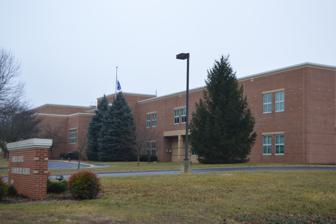
Building: North River High School
Country: United States of America
Year built: 1930
United States historic place North River High School U.S. National Register of Historic Places Virginia Landmarks Register Site, now occupied by North River Elementary School Show map of Virginia Show map of the United States Location VA 42, Moscow, Virginia Coordinates 38°18′54″N 79°4′45″W / 38.31500°N 79.07917°W / 38.31500; -79.07917 Area 3.3 acres (1.3 ha) Built 1930 ( 1930 ) Built by Kellis Bibb, G.G. Shaver Architectural style Neocolonial MPS Public Schools in Augusta County Virginia 1870--1940 TR NRHP reference No. 85000394 VLR No. 007-1153 Significant dates Added to NRHP February 27, 1985 Designated VLR December 11, 1984 North River High School was a historic public school building located at Moscow , Augusta County, Virginia . Built in 1930, it was a brick building consisting of an auditorium/gymnasium as the core of the building with rectangular gabled blocks on either side containing two rooms with the projecting gable ends.  It had a steeply pitched gable roof and entrance portico reflecting the Colonial Revival style.  Additions were made to the building in 1942 and 1950.  Also on the property was a contributing brick agriculture building. It was listed on the National Register of Historic Places in 1985. References